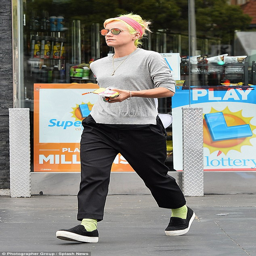
switching up her style : this new hairstyle comes just a few weeks after the mother - of - two chopped her hair into a chic messy bob and dyed it bright blonde